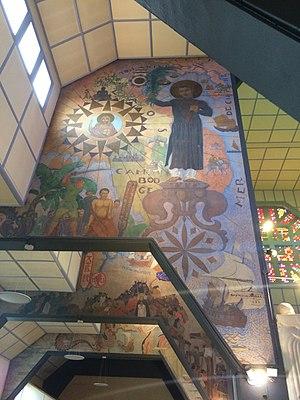
Une fresque de Raymond Virac sur l'évangélisation de la Cochinchine à l'Église Notre-Dame-des-Missions d'Épinay-sur-Seine
Cet article recense les édifices protégés au titre du Patrimoine du XXᵉ siècle du département de la Seine-Saint-Denis, en France.
L'église Notre-Dame-des-Missions-du-cygne-d'Enghien est formée par la chapelle Notre-Dame-des-Missions présentée à l'Exposition coloniale internationale en 1931 par l'architecte Paul Tournon puis reconstruite en 1932 à Épinay-sur-Seine. Elle fait partie des églises des paroisses d'Epinay-sur-Seine au sein du diocèse de Saint-Denis.
Raymond Pierre Virac est un peintre français, élève successivement de l'Académie Julian puis de l'École des Beaux Arts de Paris, c'est un artiste complet qui réalise tour à tour fresques, enluminures, publicité, fusains, peintures à l'huile.